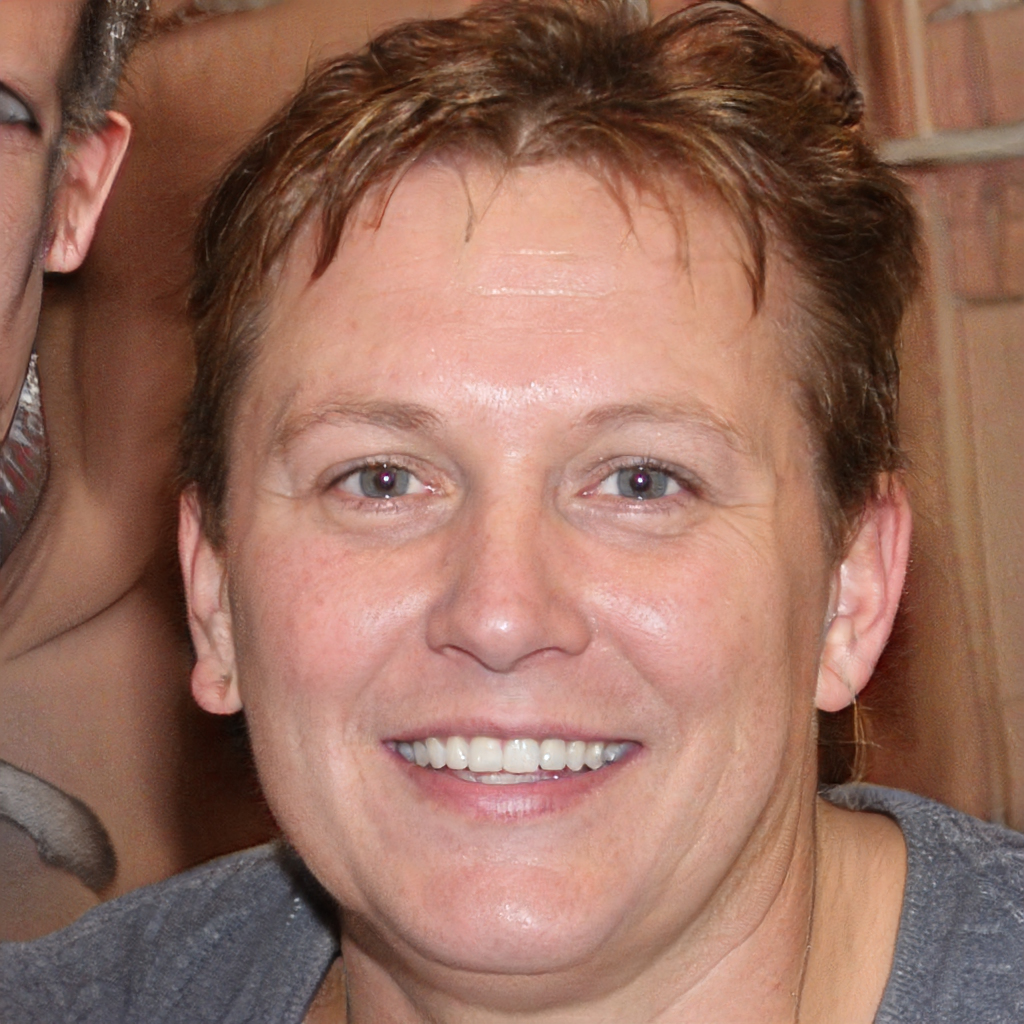
Gender: Female